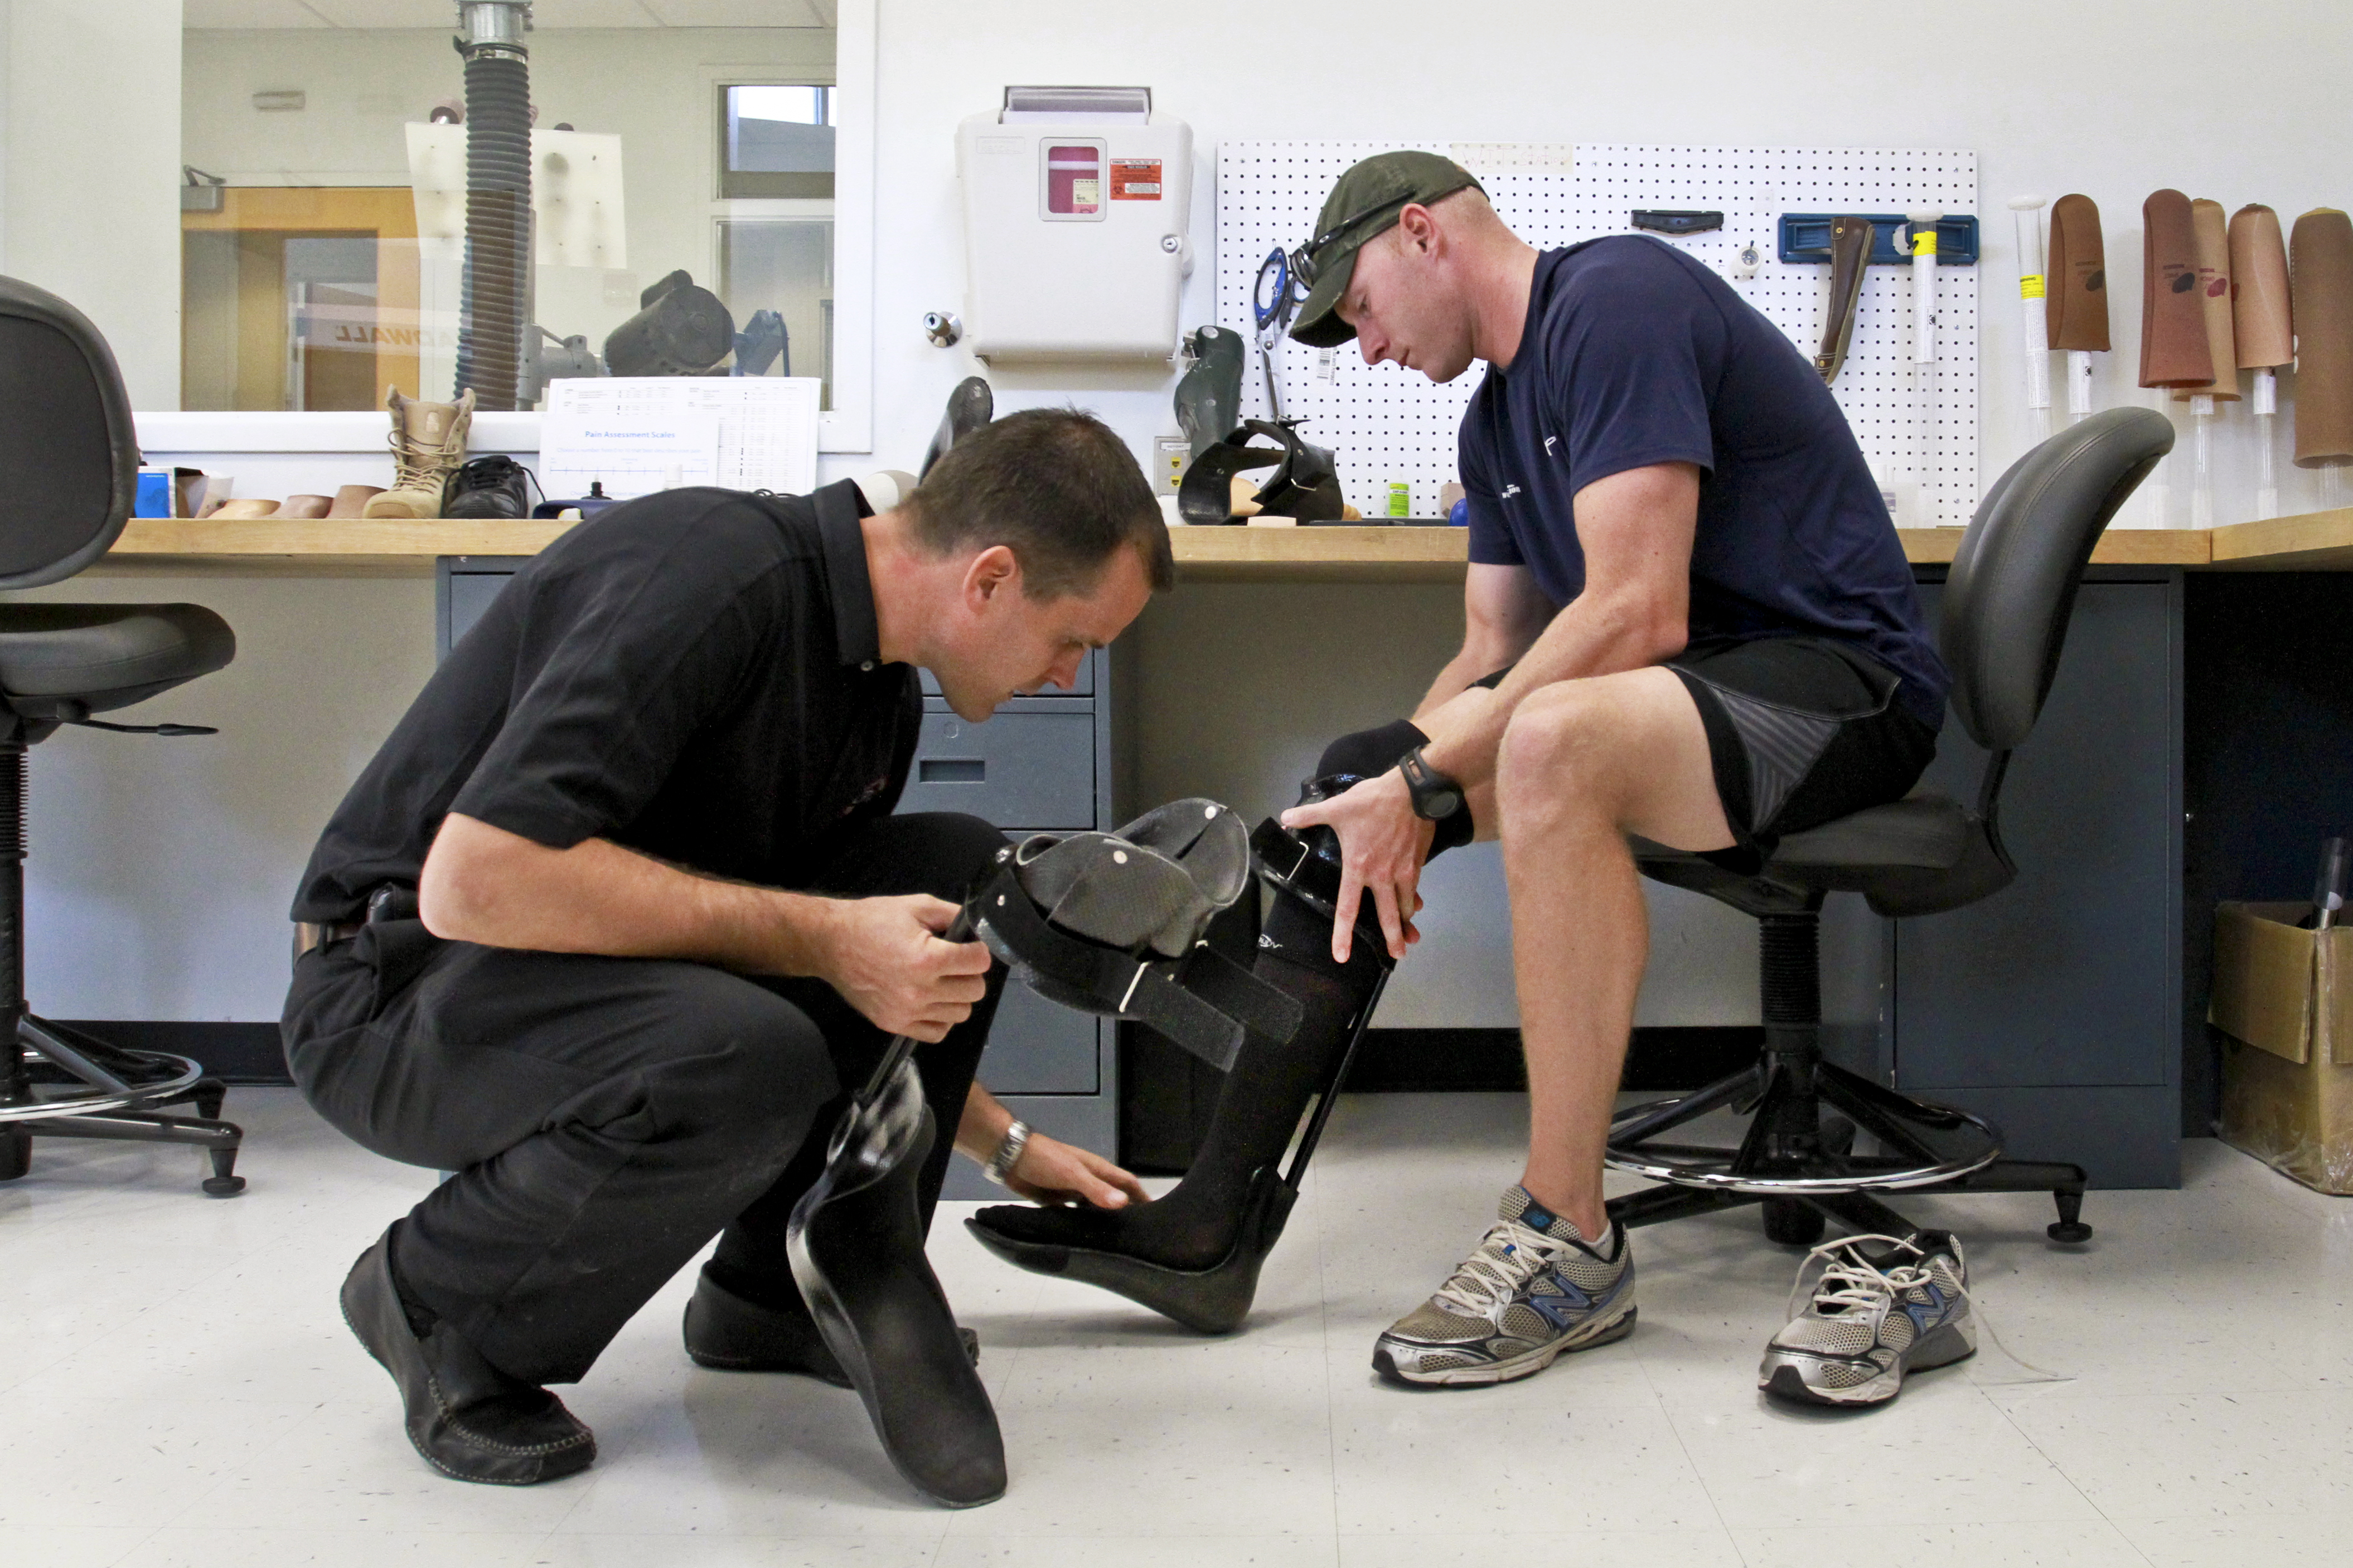
Ryan Blanck, a prosthetist and creator of the Intrepid Dynamic Exoskeletal Orthosis brace, fits one of his braces on Army 1st Lt. Matthew Anderson, an infantry platoon leader, at the Center for the Intrepid in San Antonio, Nov. 10, 2011.
Specialty: pediatric rehabilitation
Anatomy: musculoskeletal